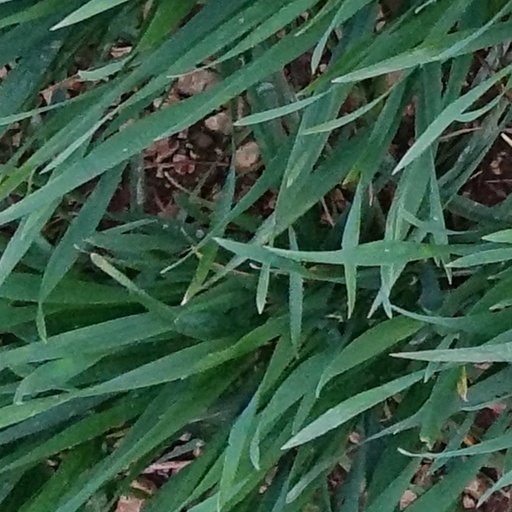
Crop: wheat